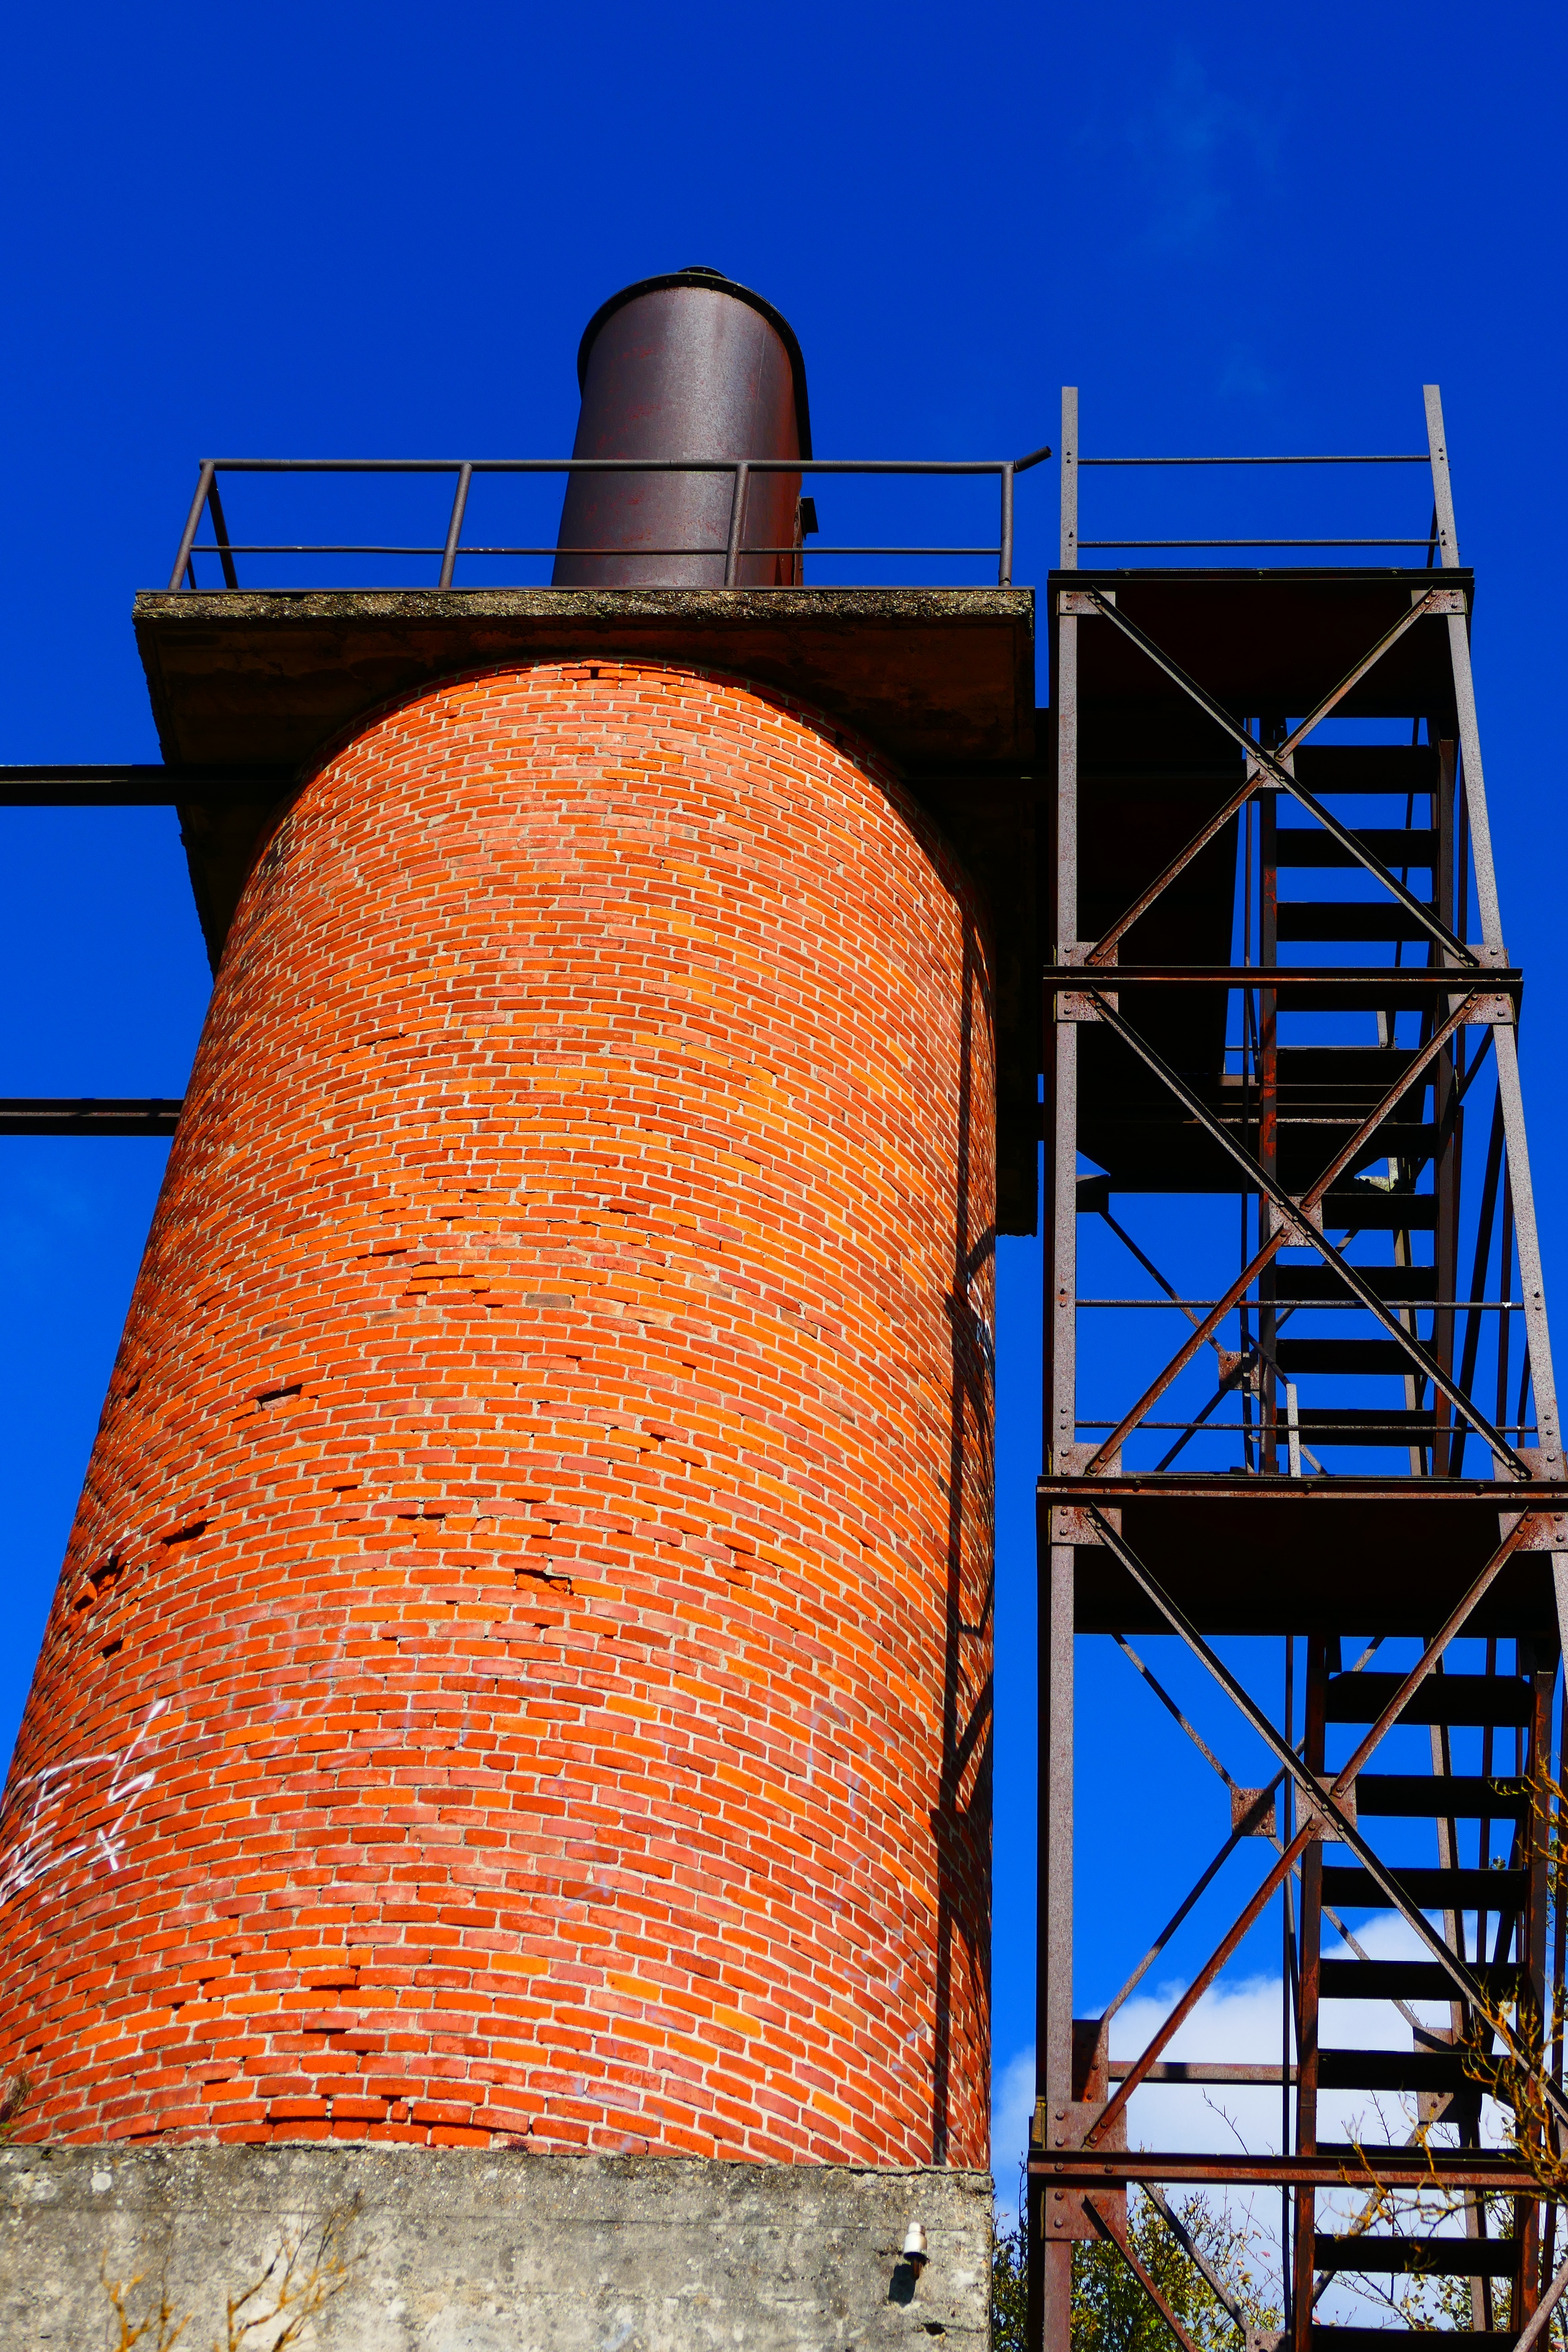
building, old, orange, red, tower, chimney, fireplace, factory, industry, brick, church bell, stairs